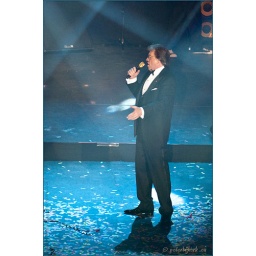
TV registratie van de Top 2000 in Concert - editie 2009Heineken Music Hall AmsterdamRadio 2 en Ned. 3 - NPS